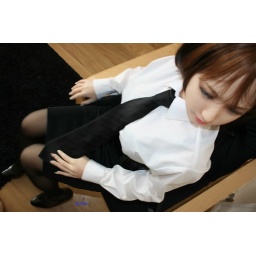
Here I am dressed smart in a pencil skirt high heels stiff collar shirt and black tie.